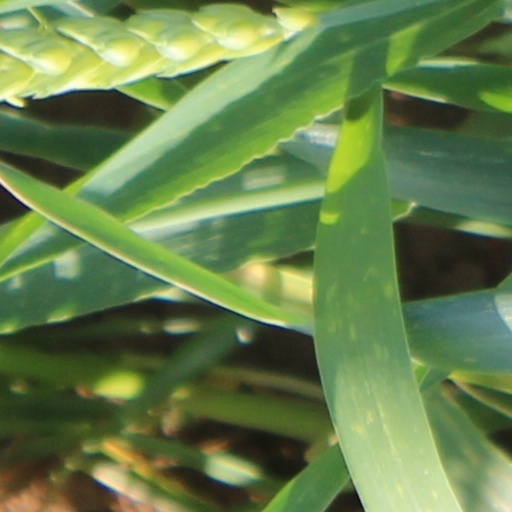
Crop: wheat